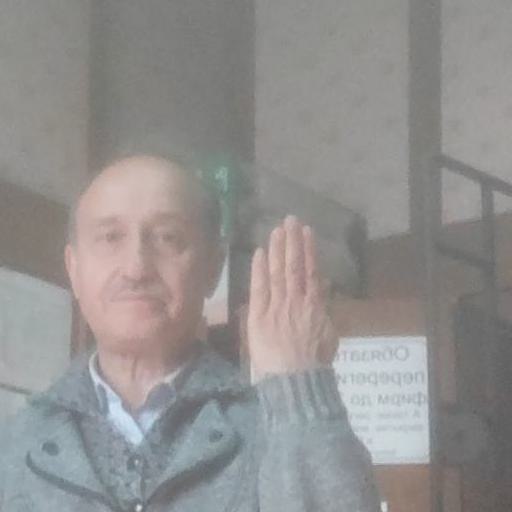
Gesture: stop_inverted